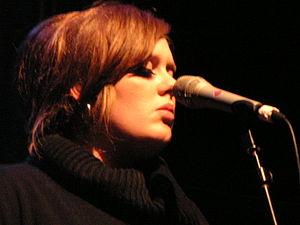
Cette page liste les titres numéro un des meilleures ventes de disques en France pour l'année 2012 selon le SNEP. Les ventes physiques et numériques d'albums et de singles sont fusionnées en France depuis le 31 janvier 2011. Les classements sont issus des 100 meilleures ventes de singles et des 200 meilleures ventes d'albums.
Skyfall est une chanson d'amour-musique de film du 23ᵉ film de James Bond Skyfall de Sam Mendes de 2012 interprétée par l'autrice-compositrice-interprète britannique Adele, chez Columbia Records. Écrite par Adele et Paul Epworth, avec l'orchestration de l'Américain J. A. C. Redford, elle succède à Another Way to Die de 2008, des interprètes Jack White et Alicia Keys, et sort le jour du Global James Bond Day du 5 octobre 2012 à 0:07 pour l'événement mondial des 50 ans du premier film James Bond James Bond 007 contre Dr No de Terence Young de 1962. Vendue à plus de 7 millions d'exemplaires, elle est récompensée en 2013 entre autres par les Oscar de la meilleure chanson originale, Golden Globe de la meilleure chanson originale, et Grammy Awards...